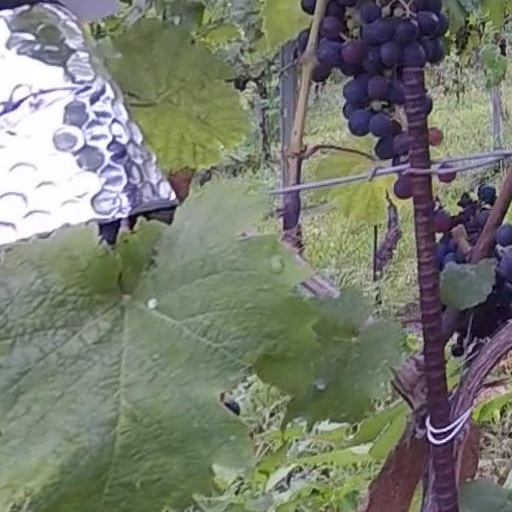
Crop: grape